Robert Best (politician)

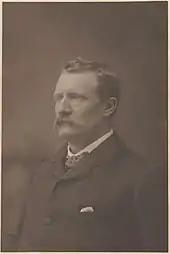
Undated photo

Best returned full-time to his legal practice, which he had never abandoned. After the death of his first wife in 1901, he married Maude Evelyn Crocker-Smith. He died in 1946 in the Melbourne suburb of Hawthorn survived by two sons and two daughters of his first marriage and four daughters of his second. His second daughter Phyllis Best was an actress who toured with Dame Sybil Thorndike and married fellow actor and radio personality Atholl Fleming. His third daughter, Helene Best, was a pianist who trained at the Melbourne Conservatory. She went to London in 1935. A son, Arthur Best, played for Melbourne and St Kilda in the Victorian Football League.